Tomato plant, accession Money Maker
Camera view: horizontal (90 deg, fisheye); turntable rotation: 210 degrees
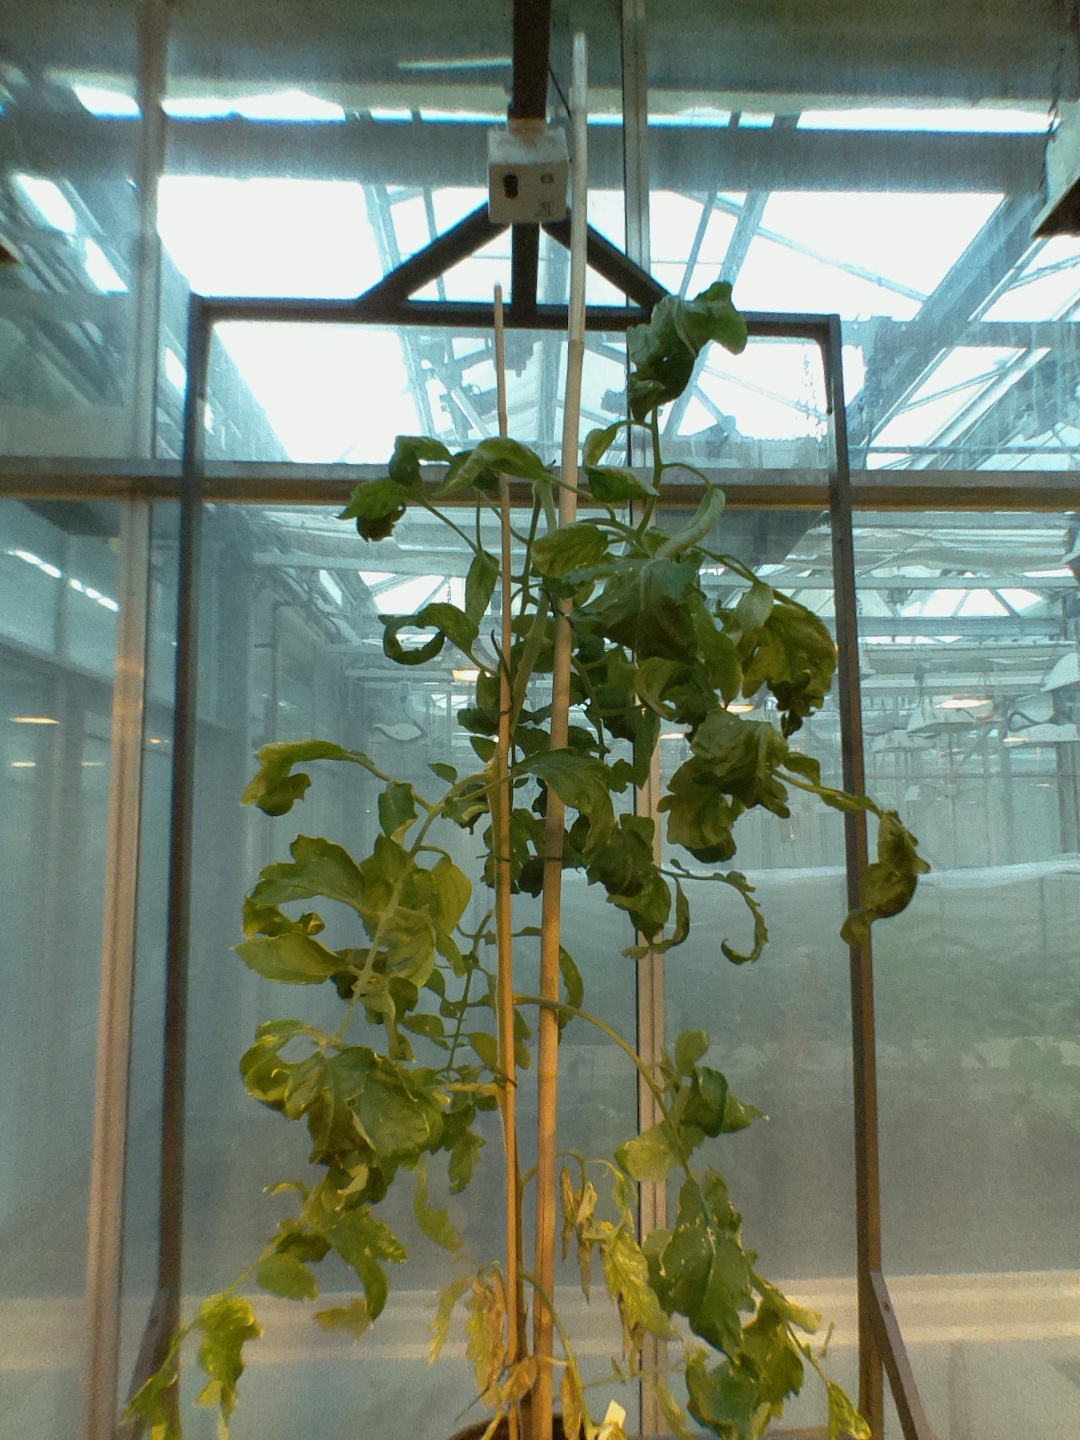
BBCH growth stage 29: 90%-100% Side shoots formed